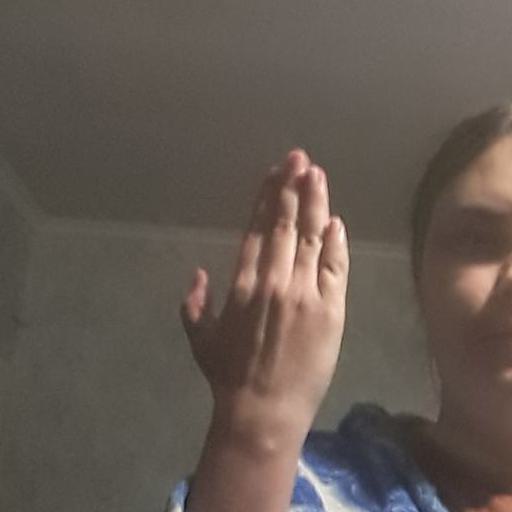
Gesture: stop_inverted